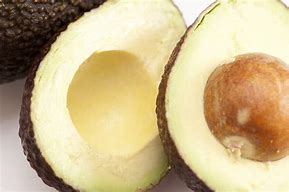
Label: Avocado